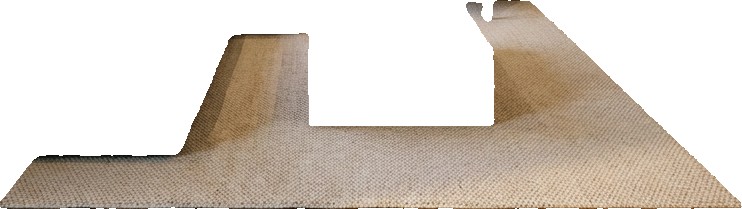
Surface category: rug